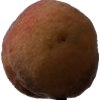
Label: peach